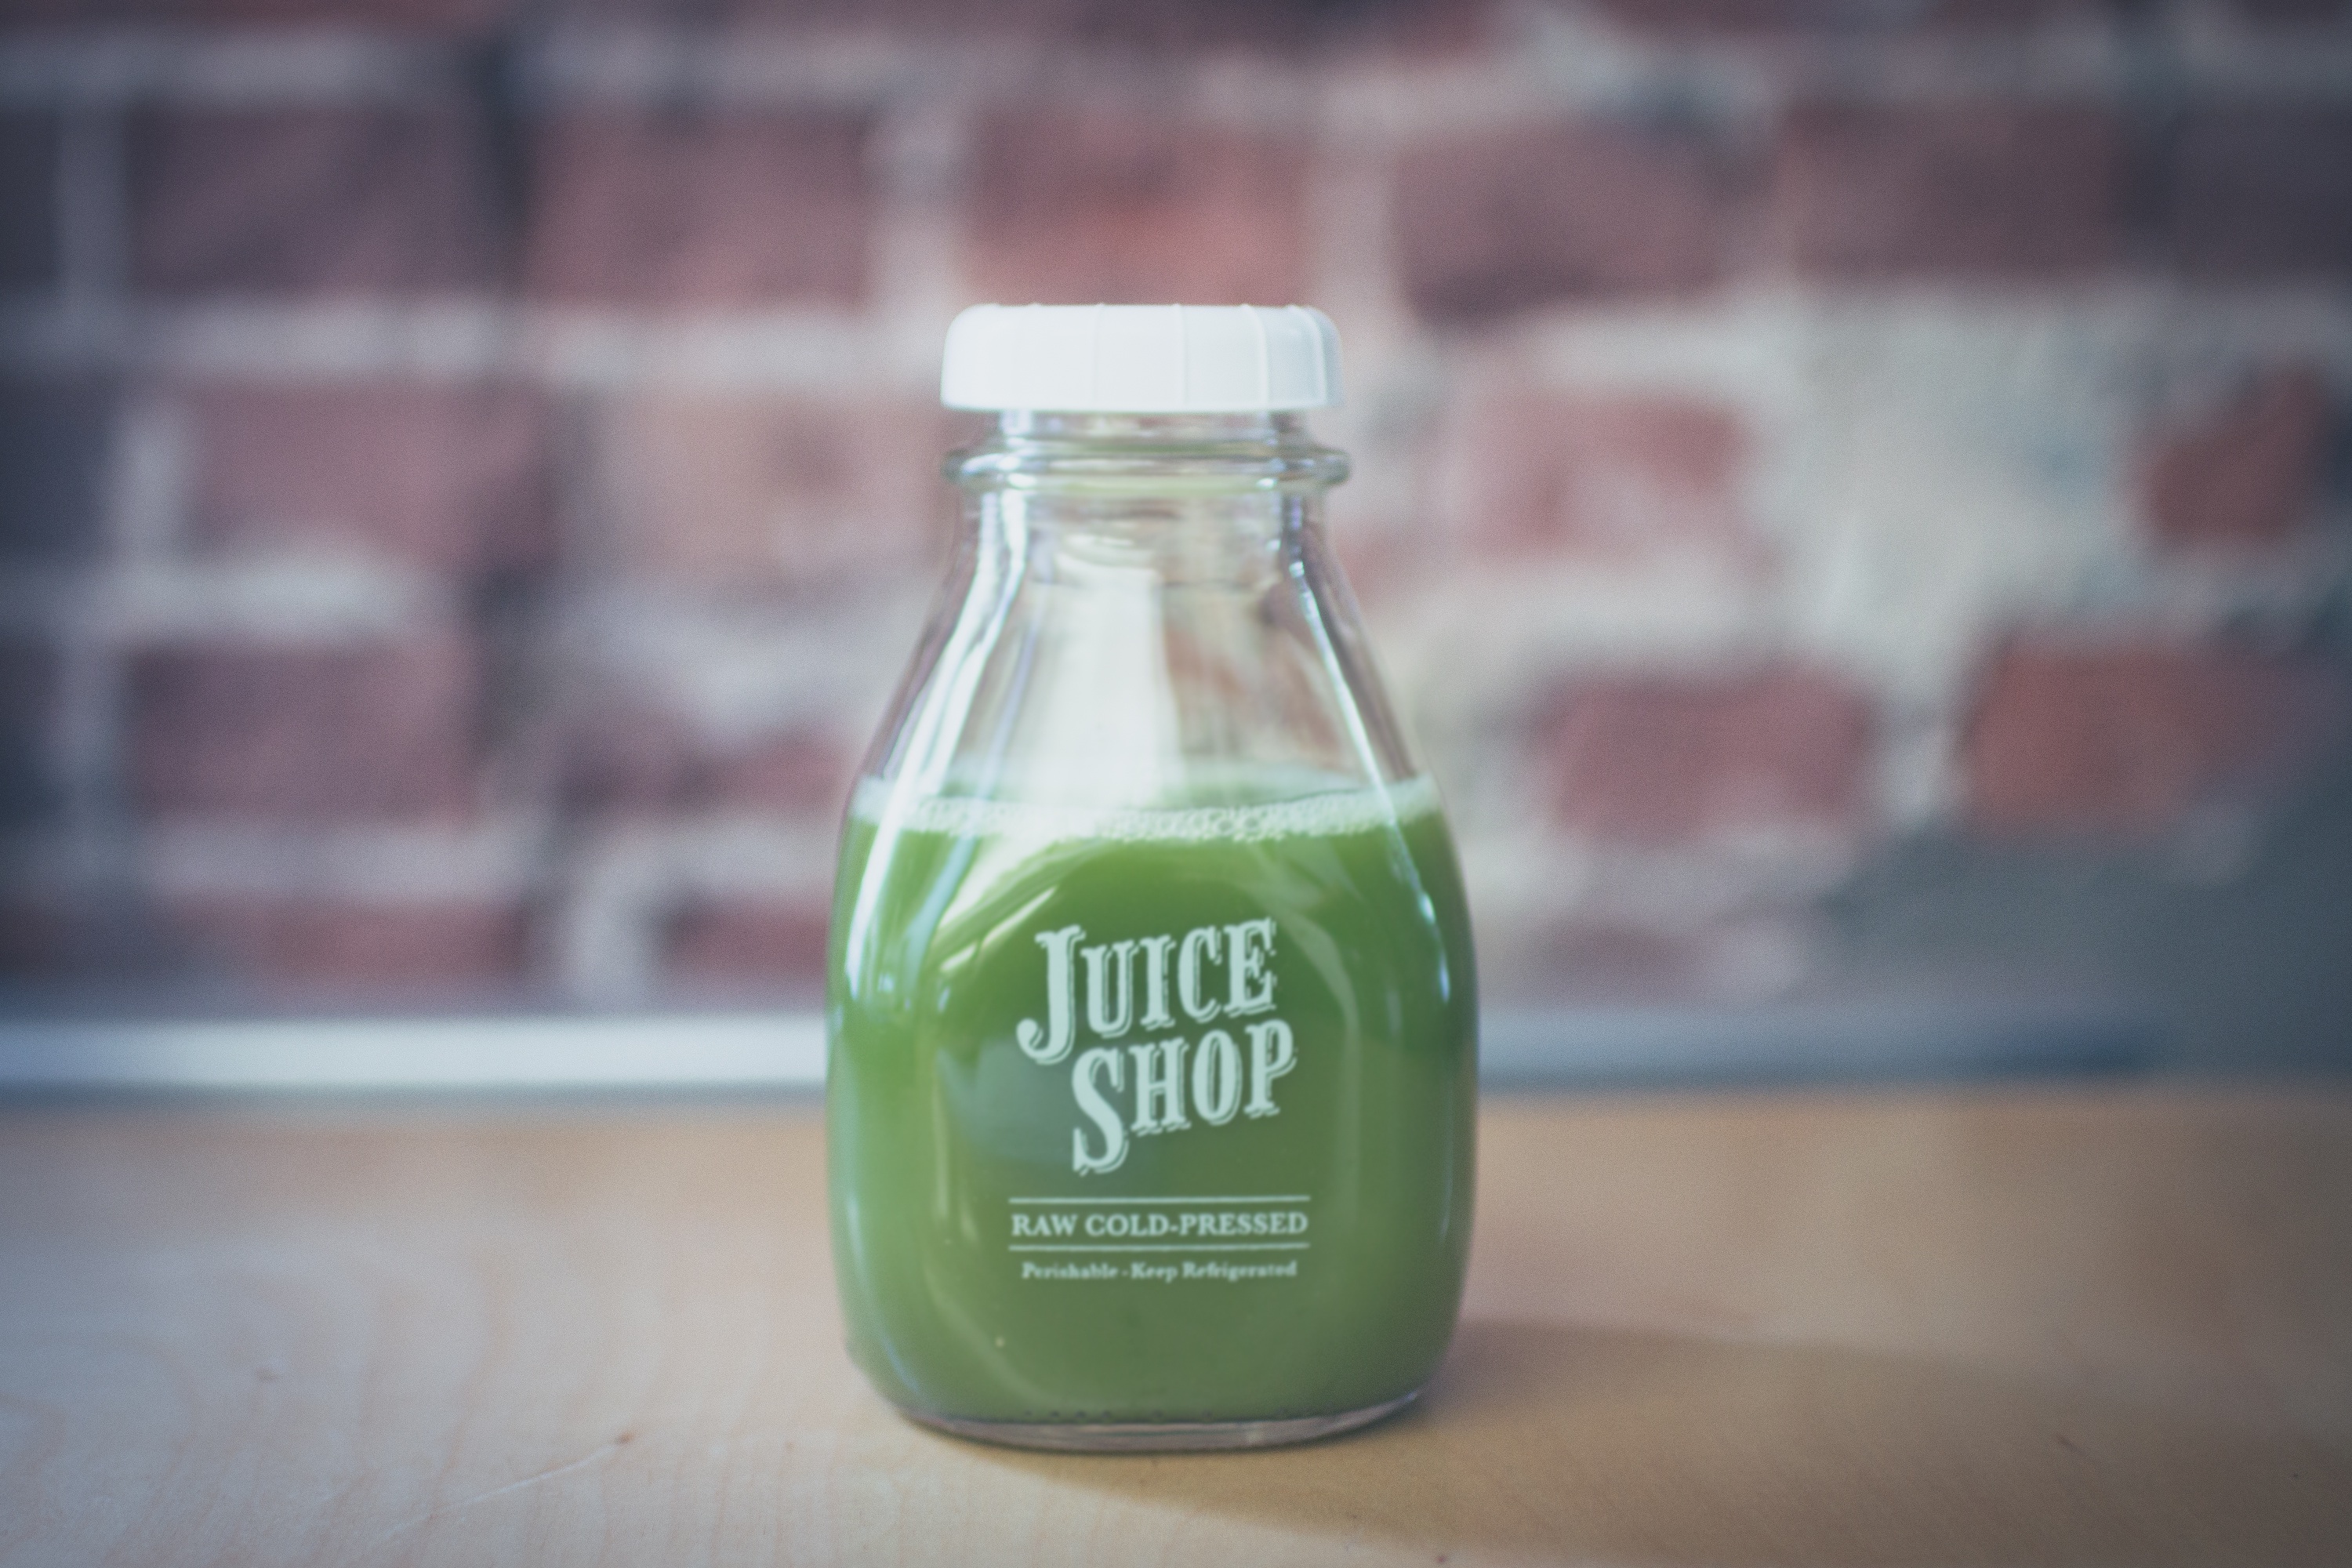
drink, bottle, juice, soft drink